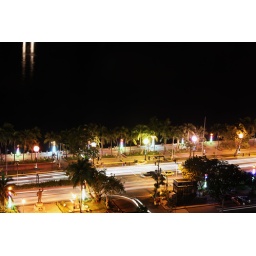
The colorful lights of Roxas Blvd. and the evening traffic an the tell tale reflection of a ship in the bay.Manila, Philippines